Johnson County Courthouse (Wyoming)

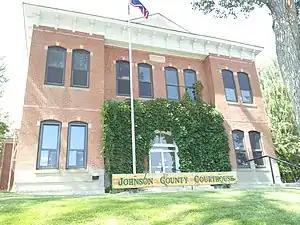
Johnson County Courthouse

The Johnson County Courthouse in Buffalo, Wyoming was built in 1884. The Italianate style building adjoins the former Johnson County Library, which is also listed on the National Register of Historic Places.